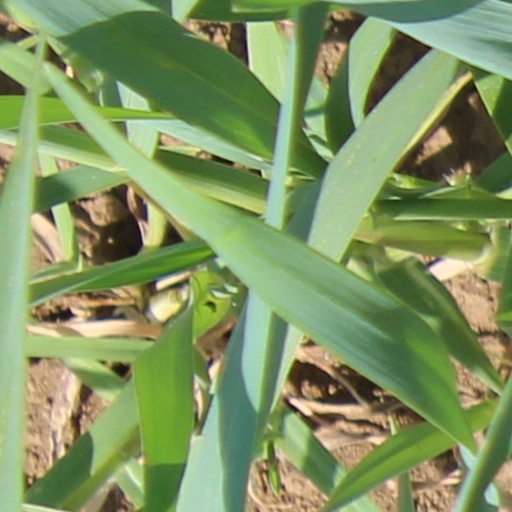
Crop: wheat